The Murder Clinic

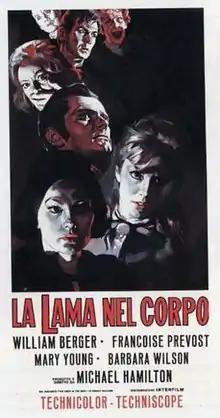
Italian theatrical release poster

The Murder Clinic is a 1966 slasher giallo film directed by Lionello De Felice and Elio Scardamaglia. It was produced by Elio Scardamaglia, Francesco Scardamaglia and Luciano Martino. The screenplay was written by Martino and Ernesto Gastaldi from their own story. It stars William Berger, Françoise Prévost, Harriet White Medin, Mary Young, and Barbara Wilson.